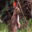
Label: rabbit